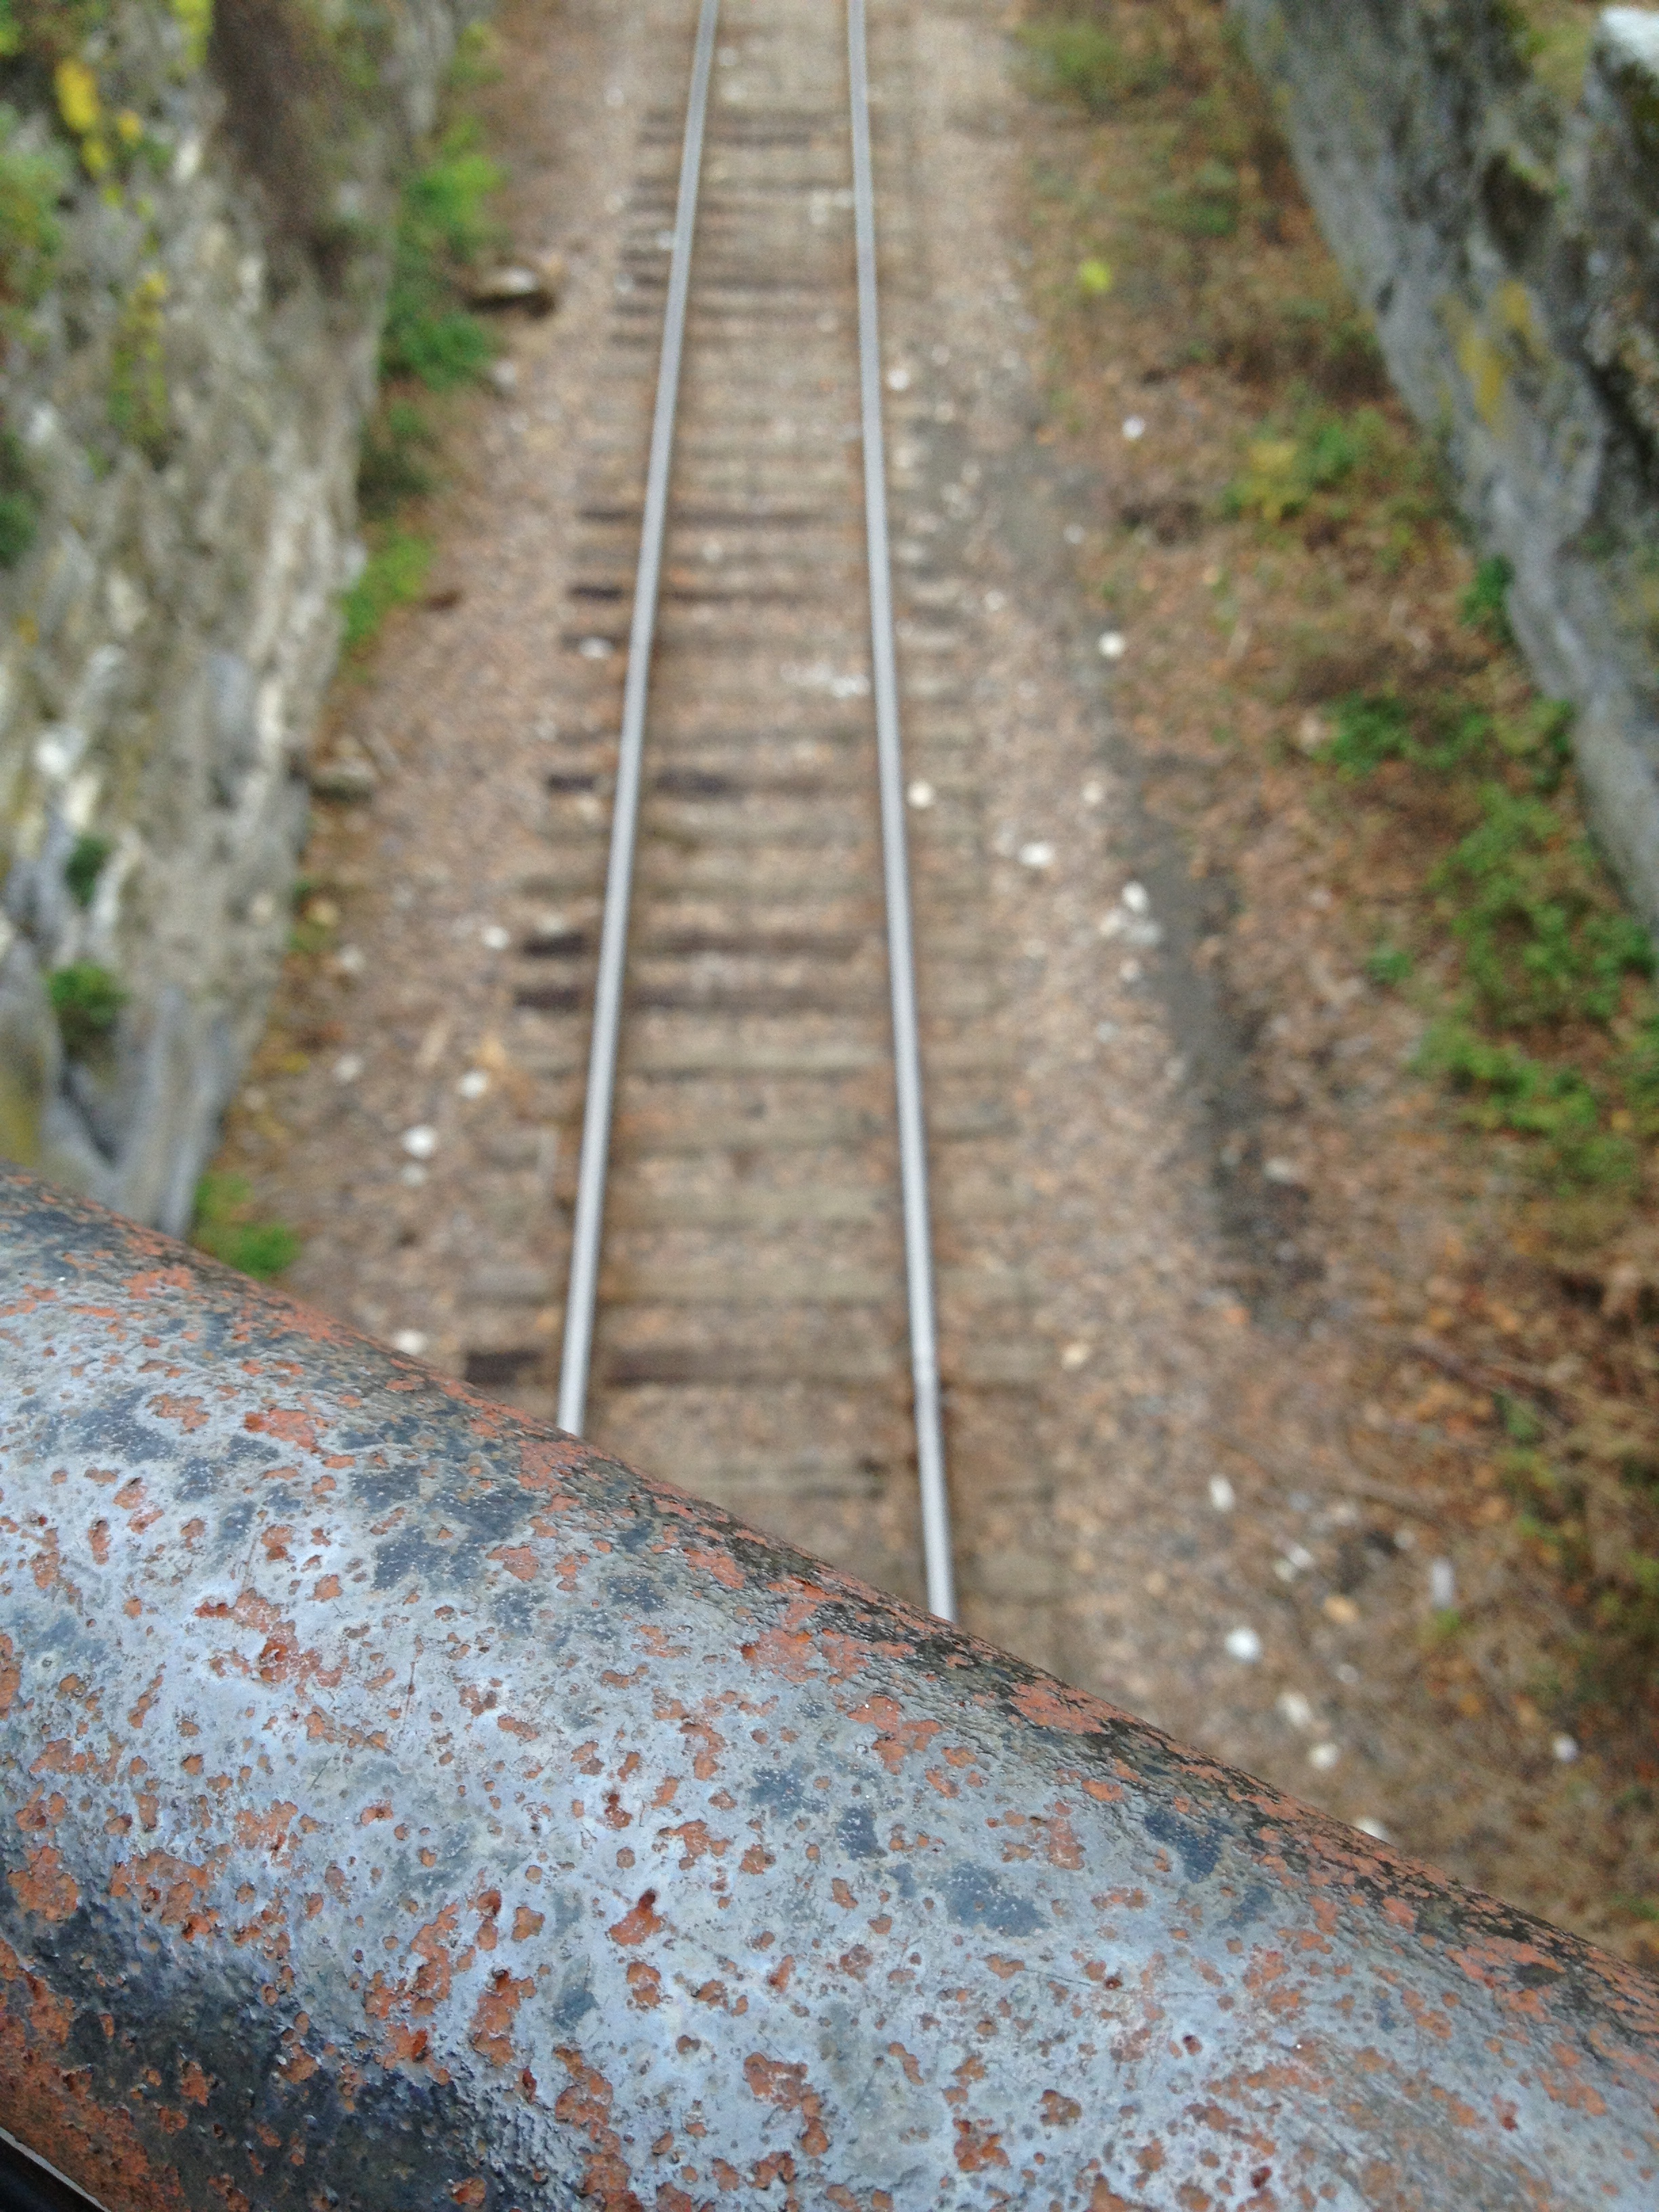
track, soil